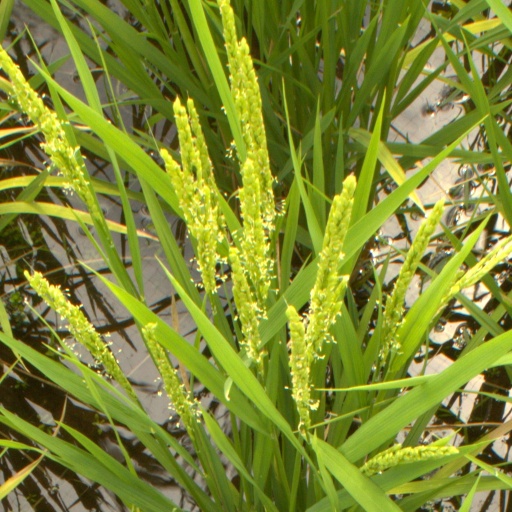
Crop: rice